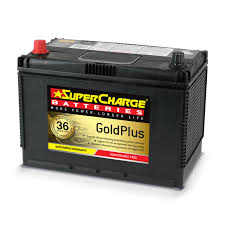
Waste category: battery